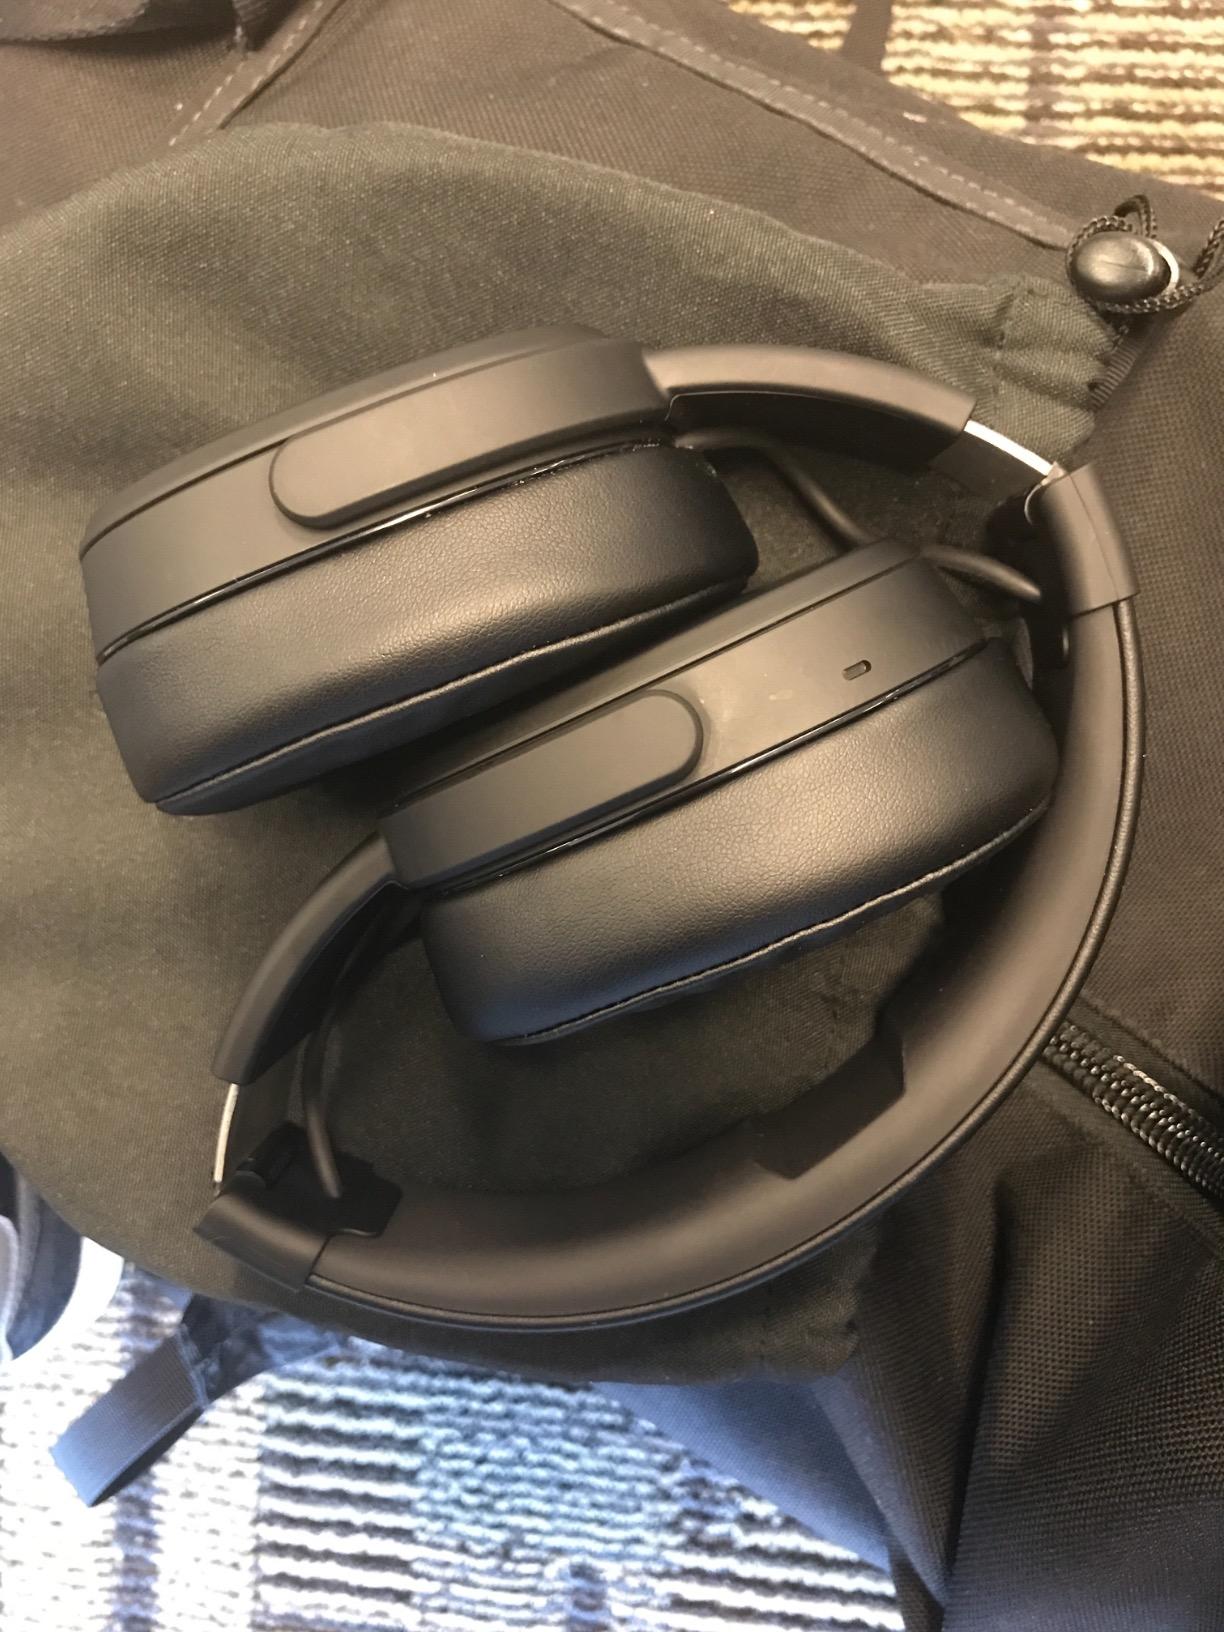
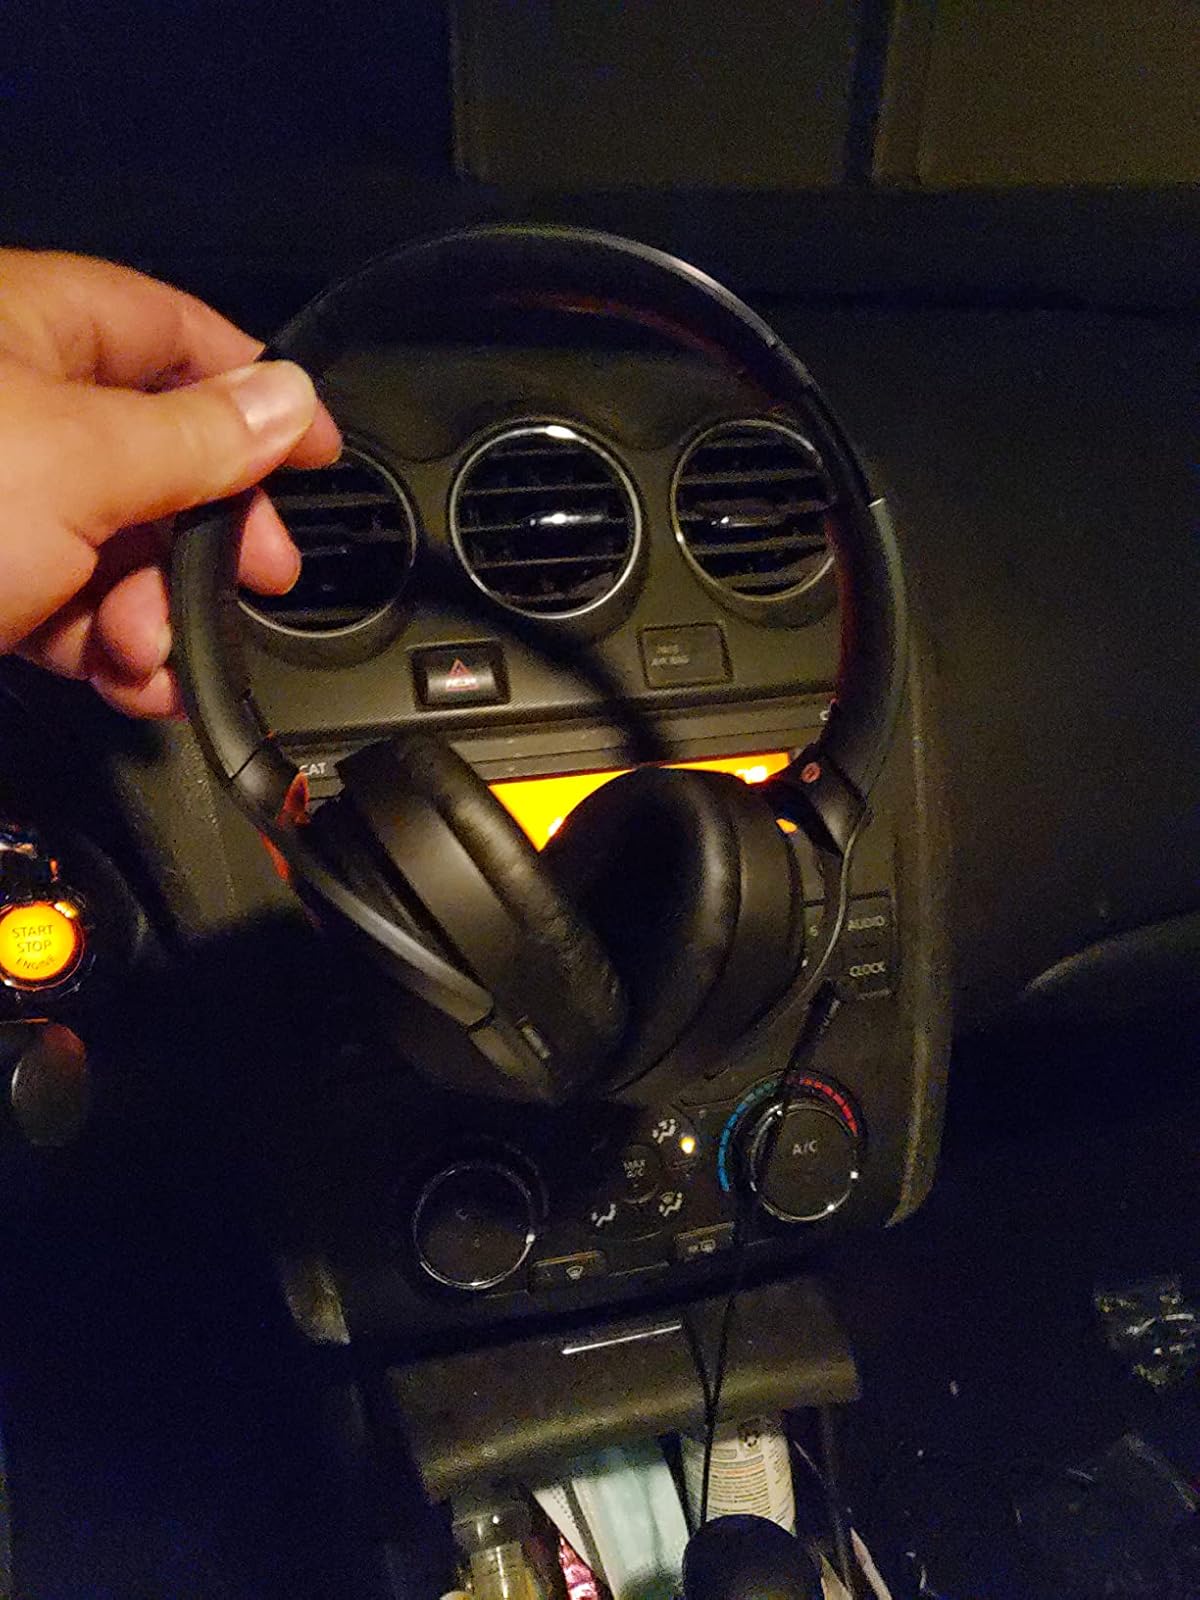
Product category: headphones
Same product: no